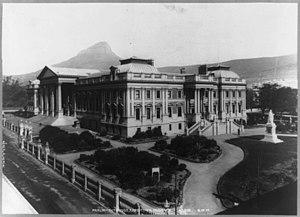
La statue de la Reine Victoria située près des jardins de la Compagnie au centre de la ville du Cap, Cap-Occidental en Afrique du Sud, rend hommage depuis 1890 à la Reine Victoria. Elle a été réalisée par le sculpteur britannique Thomas Brock.